Health Data Consortium

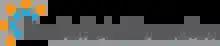

The Health Data Consortium (HDC) is a Washington, D.C.–based public–private partnership that advocates for the availability and use of health data, in particular government health datasets, and the improvement of health and health care through patient data accessibility and innovative use of data. HDC is a 501(c)(3) organization.